7th Armoured Brigade (United Kingdom)

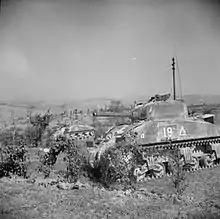
Two Sherman tanks of the 6th Royal Tank Regiment in action against German machine gun positions on the walls of San Marino, during the Battle of San Marino, September 1944.

It moved to fight in the Burma campaign in early 1942 just as the Imperial Japanese Army were pushing the Allies back. The brigade took part in the fighting retreat to India, successfully completed in May just before the monsoons would have cut them off. The 7th Armoured Brigade returned to the Middle East in 1943, based in Iraq and later Egypt. With Axis forces defeated in North Africa, the brigade's time was a quiet one until it moved to the Italian Front in April 1944 where it remained for the duration of the Second World War; fighting as part of I Canadian Corps, itself part of the British Eighth Army. The brigade, now composed of the 2nd, 6th and 8th Royal Tank Regiments, fought in the final stages of the Battle of Monte Cassino and later the Gothic Line and in Operation Grapeshot, the final offensive in Italy.